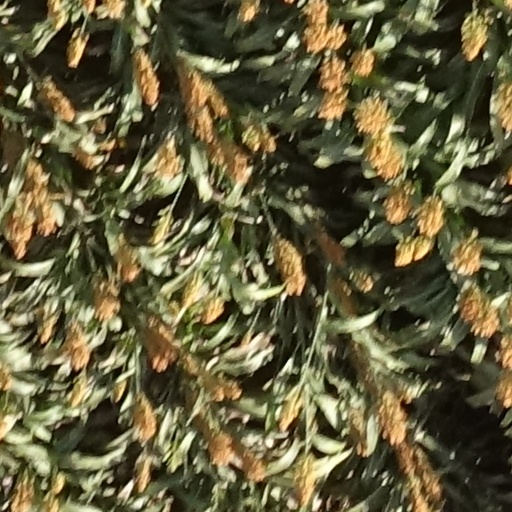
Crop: sorghum